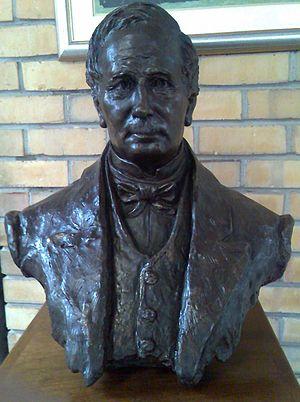
La franchise électorale du Cap définissait les qualifications nécessaires pour pouvoir disposer du droit de vote aux élections parlementaires dans la colonie du Cap puis dans la province du Cap, durant les premières années de l'Union sud-africaine.